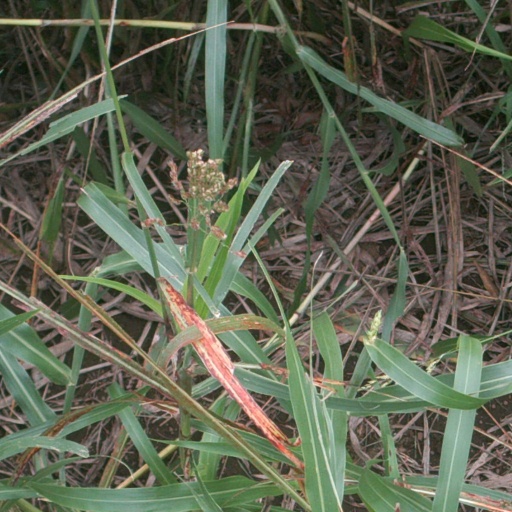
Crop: sorghum